Romanian Air Corps

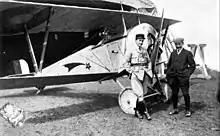
Bert Hall also served with the French Military Mission in Romania in early 1917, claiming he shot down a German airplane over the Danube, close to Galați.

At the beginning of October, the French Military Mission, led by General Henri Mathias Berthelot, arrived in Romania. The Mission was composed of 500 commissioned officers and 1150 non-commissioned officers, corporals, soldiers and civilians with different specialties. The aviation component consisted of 42 commissioned officers, 45 non-commissioned officers, 36 corporals and 162 soldiers and civilians (pilots, aerial observers, specialists in balloons, communications and wireless telegraphy, etc.). The Mission’s main aim was to transfer France’s knowledge and experience to its Romanian allies. The French worked to improve command and organizational structure, equipment and the training level of both leaders and combat personnel. In order to meet the objective, the members of the Mission became directly involved and assumed command positions. In this regard, Major De Malherbe was appointed as Commander of the military aviation through Order no. 11/17 October 1916, and Major Gheorghe Rujinschi, the RAC’s Commander, became his deputy.